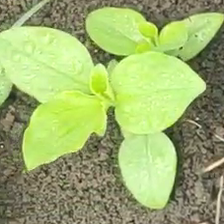
Weed species: Kena_(Commplina_benghalensio)